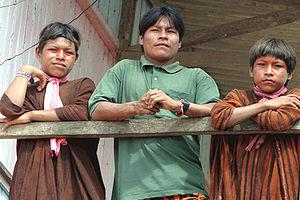
Les Asháninkas ou Asháninca sont le plus grand peuple indigène d'Amazonie du Pérou, vivant également au Brésil, appartenant à la famille ethnolinguistique des Arawak sub-andins, avec les Amuesha, les Matsiguenga, les Nomatsiguenga et les Piro.